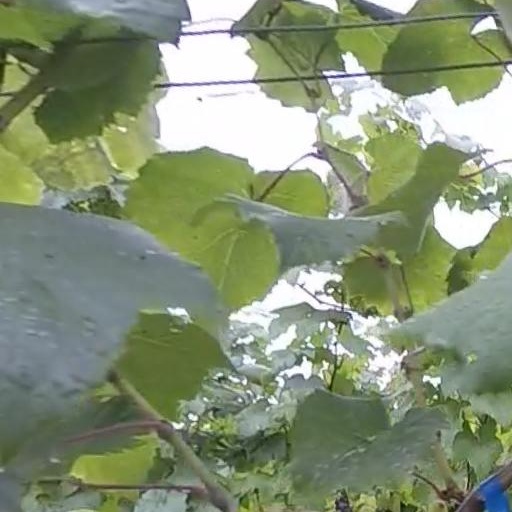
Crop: grape